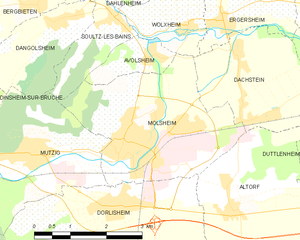
Carte des communes françaises